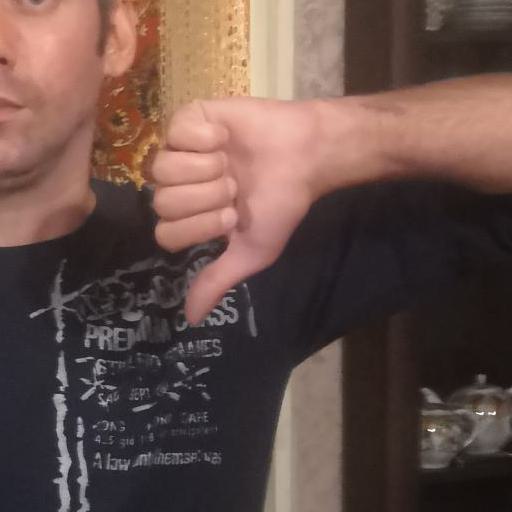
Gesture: dislike